Tourism in the city of São Paulo

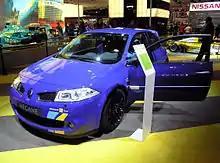
Renault Mégane on display at the 2006 Motor Show.

The São Paulo International Motor Show is an event held every two years at the Anhembi Park, which aims to showcase innovations in the automotive world, exhibiting cars and some sound equipment and products. In 2008, the 25th edition of the event attracted an audience of 625,330 people. The 2010 show was attended by 750,283 thousand people, while the 2012 show attracted 748,733 thousand people and the 2014 show 756,114 thousand. In 2016, the number of visitors decreased, with a total of 715,477 visitors attending the event. In contrast to the lower number of visitors, the event, which took place at the SP Expo events center, met with record approval.